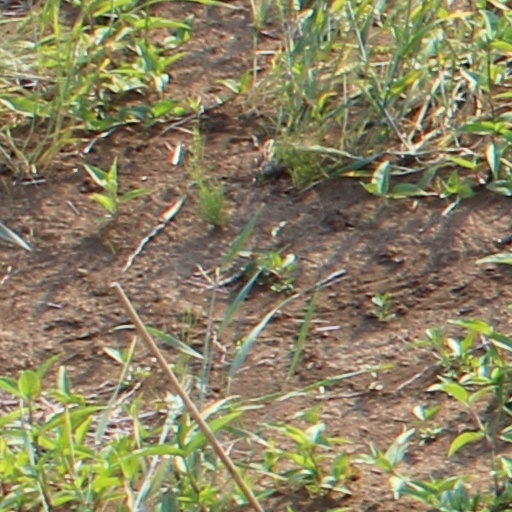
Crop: wheat